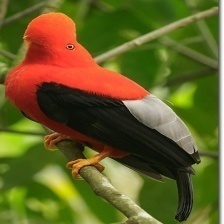
Species: COCK OF THE  ROCK
Scientific name: RUPICOLA